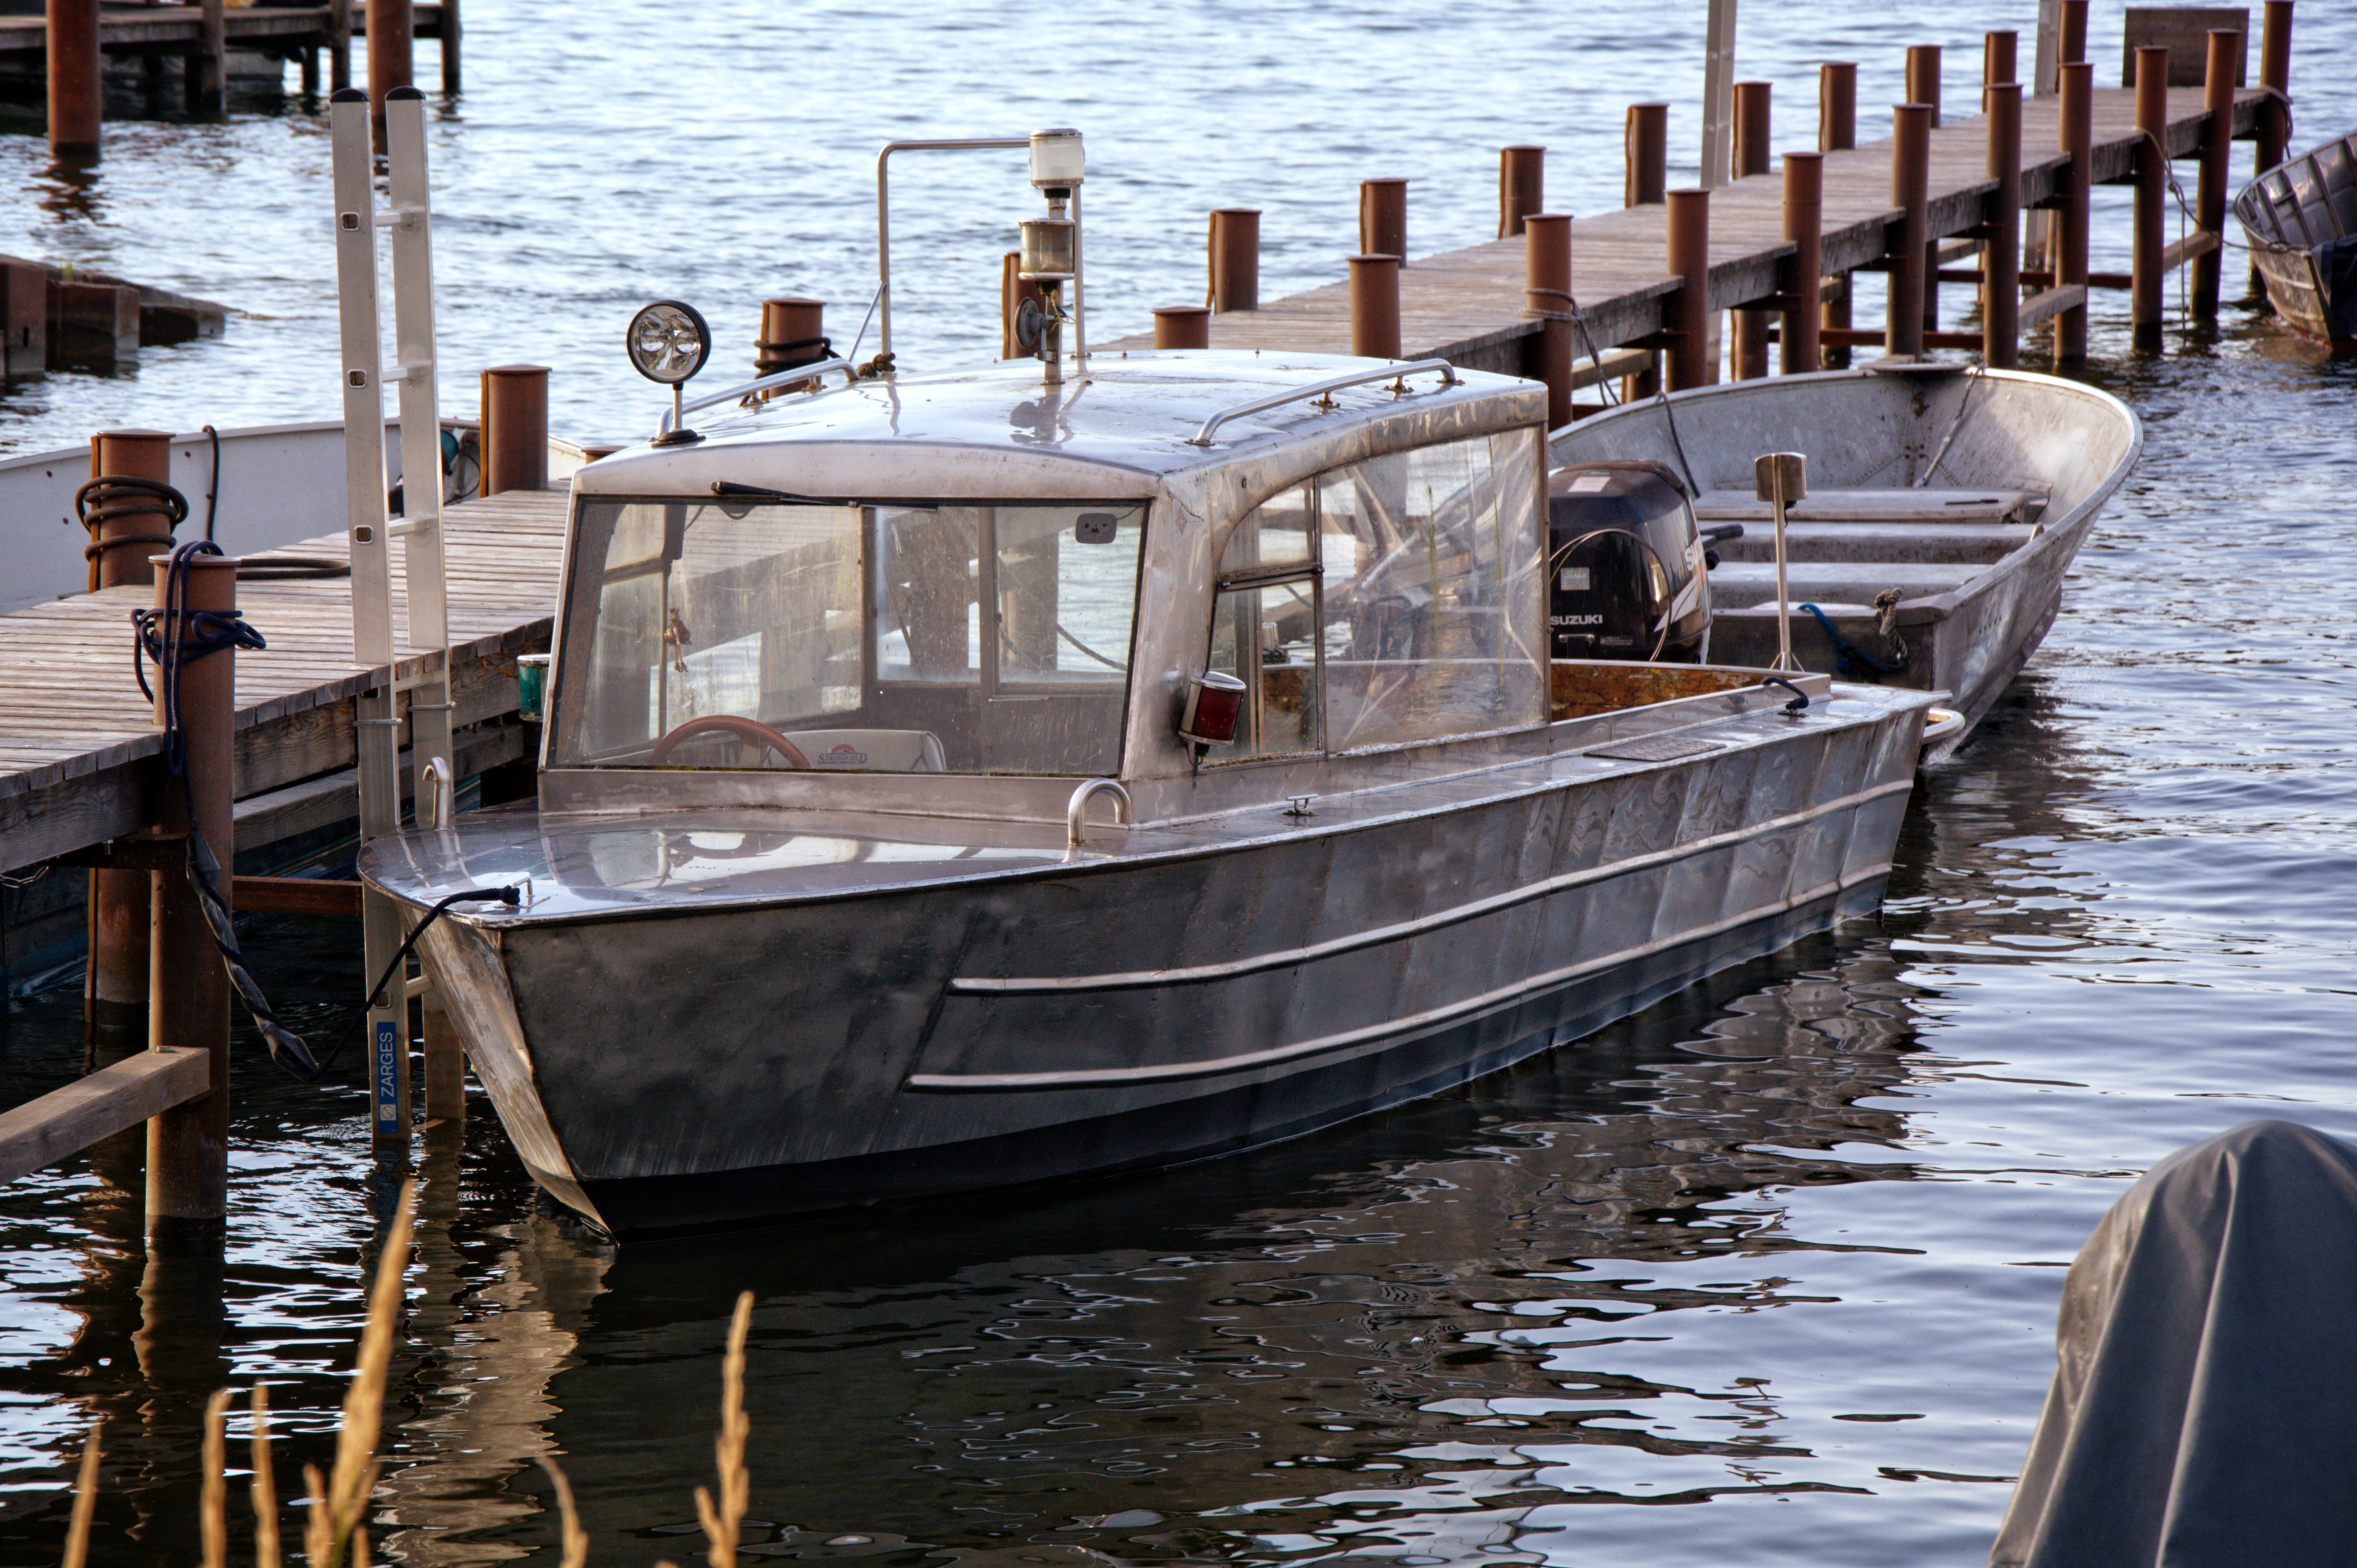
water, dock, boardwalk, boat, lake, pier, transport, web, vehicle, port, jetty, leisure, waterway, boating, boats, shipping, anchorage, watercraft, water sports, investors, chiemsee, skiff, watercraft rowing